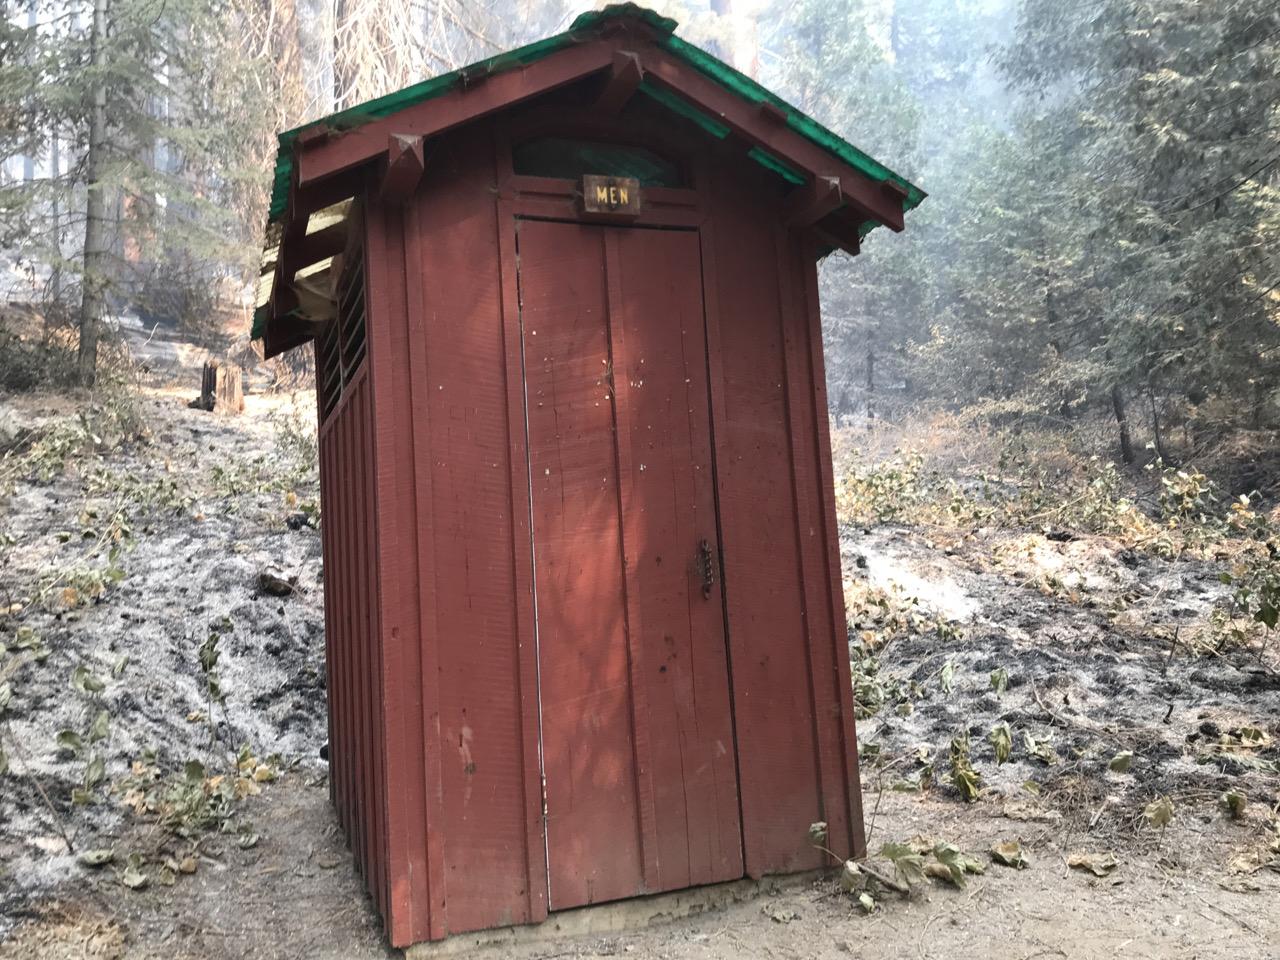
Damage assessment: no_damage